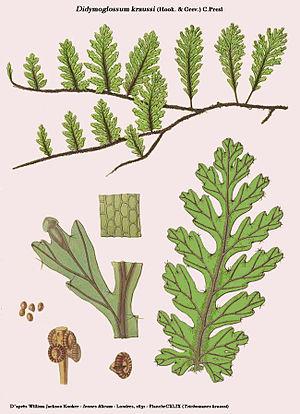
Didymoglossum kraussi (Trichomanes kraussi) - D'après William Jackson Hooker - Icones filicum - 1831 - Planche reprise par D.Prévôt
Didymoglossum kraussii est une espèce de fougères de la famille des Hyménophyllacées.
Didymoglossum est un genre de fougères de la famille des Hyménophyllacées.